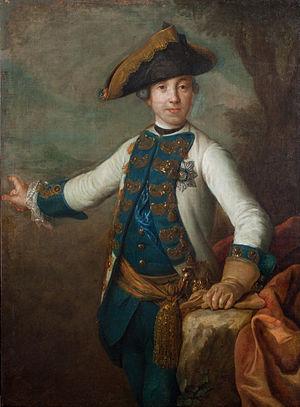
La tentative d'établissement du Royaume de Finlande en 1742 est le premier essai pour établir un royaume indépendant en Finlande. L'Empire Russe ayant pris la Finlande qui appartenait à la Suède, les Finlandais choisissent d'élire Pierre de Holstein-Gottorp comme roi pour leur nouveau royaume. Mais la tentative d'instaurer une monarchie stable échoue.